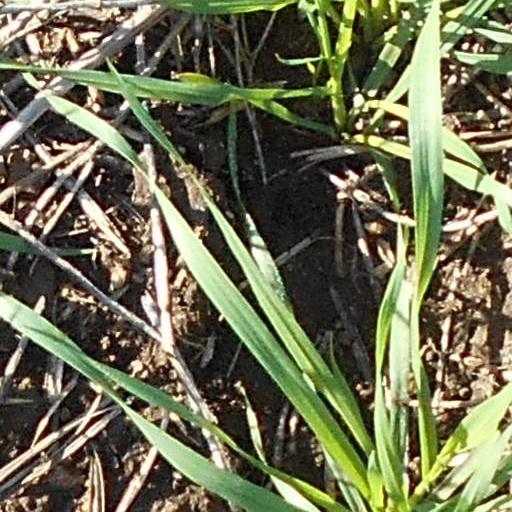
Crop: wheat